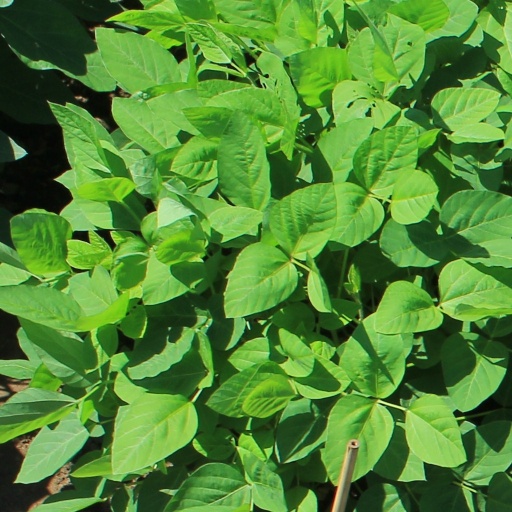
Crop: soybean